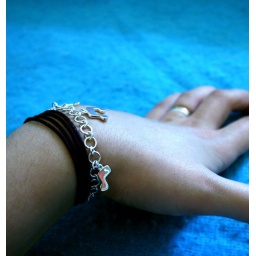
sand and biscuits cups of tea empty sea shells lost in the ocean